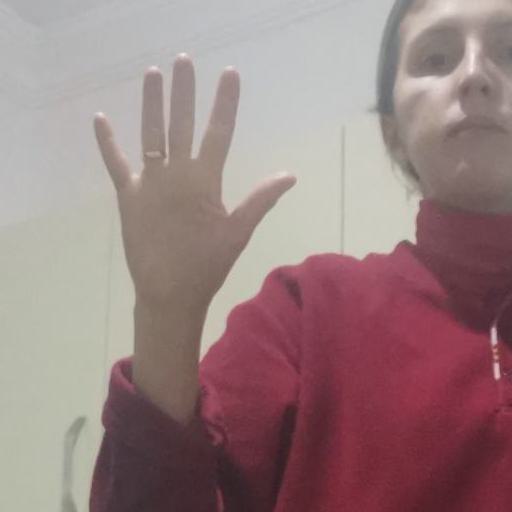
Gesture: palm